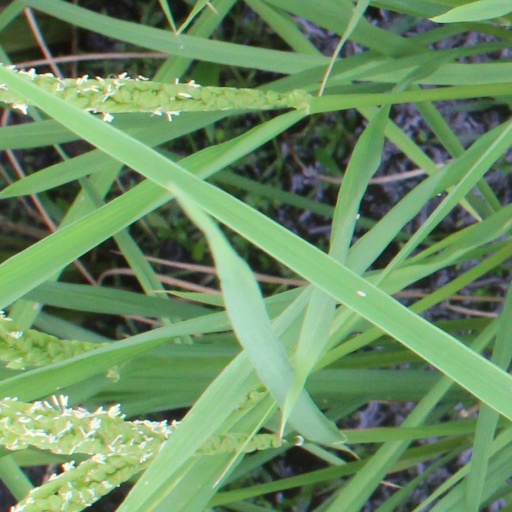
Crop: rice